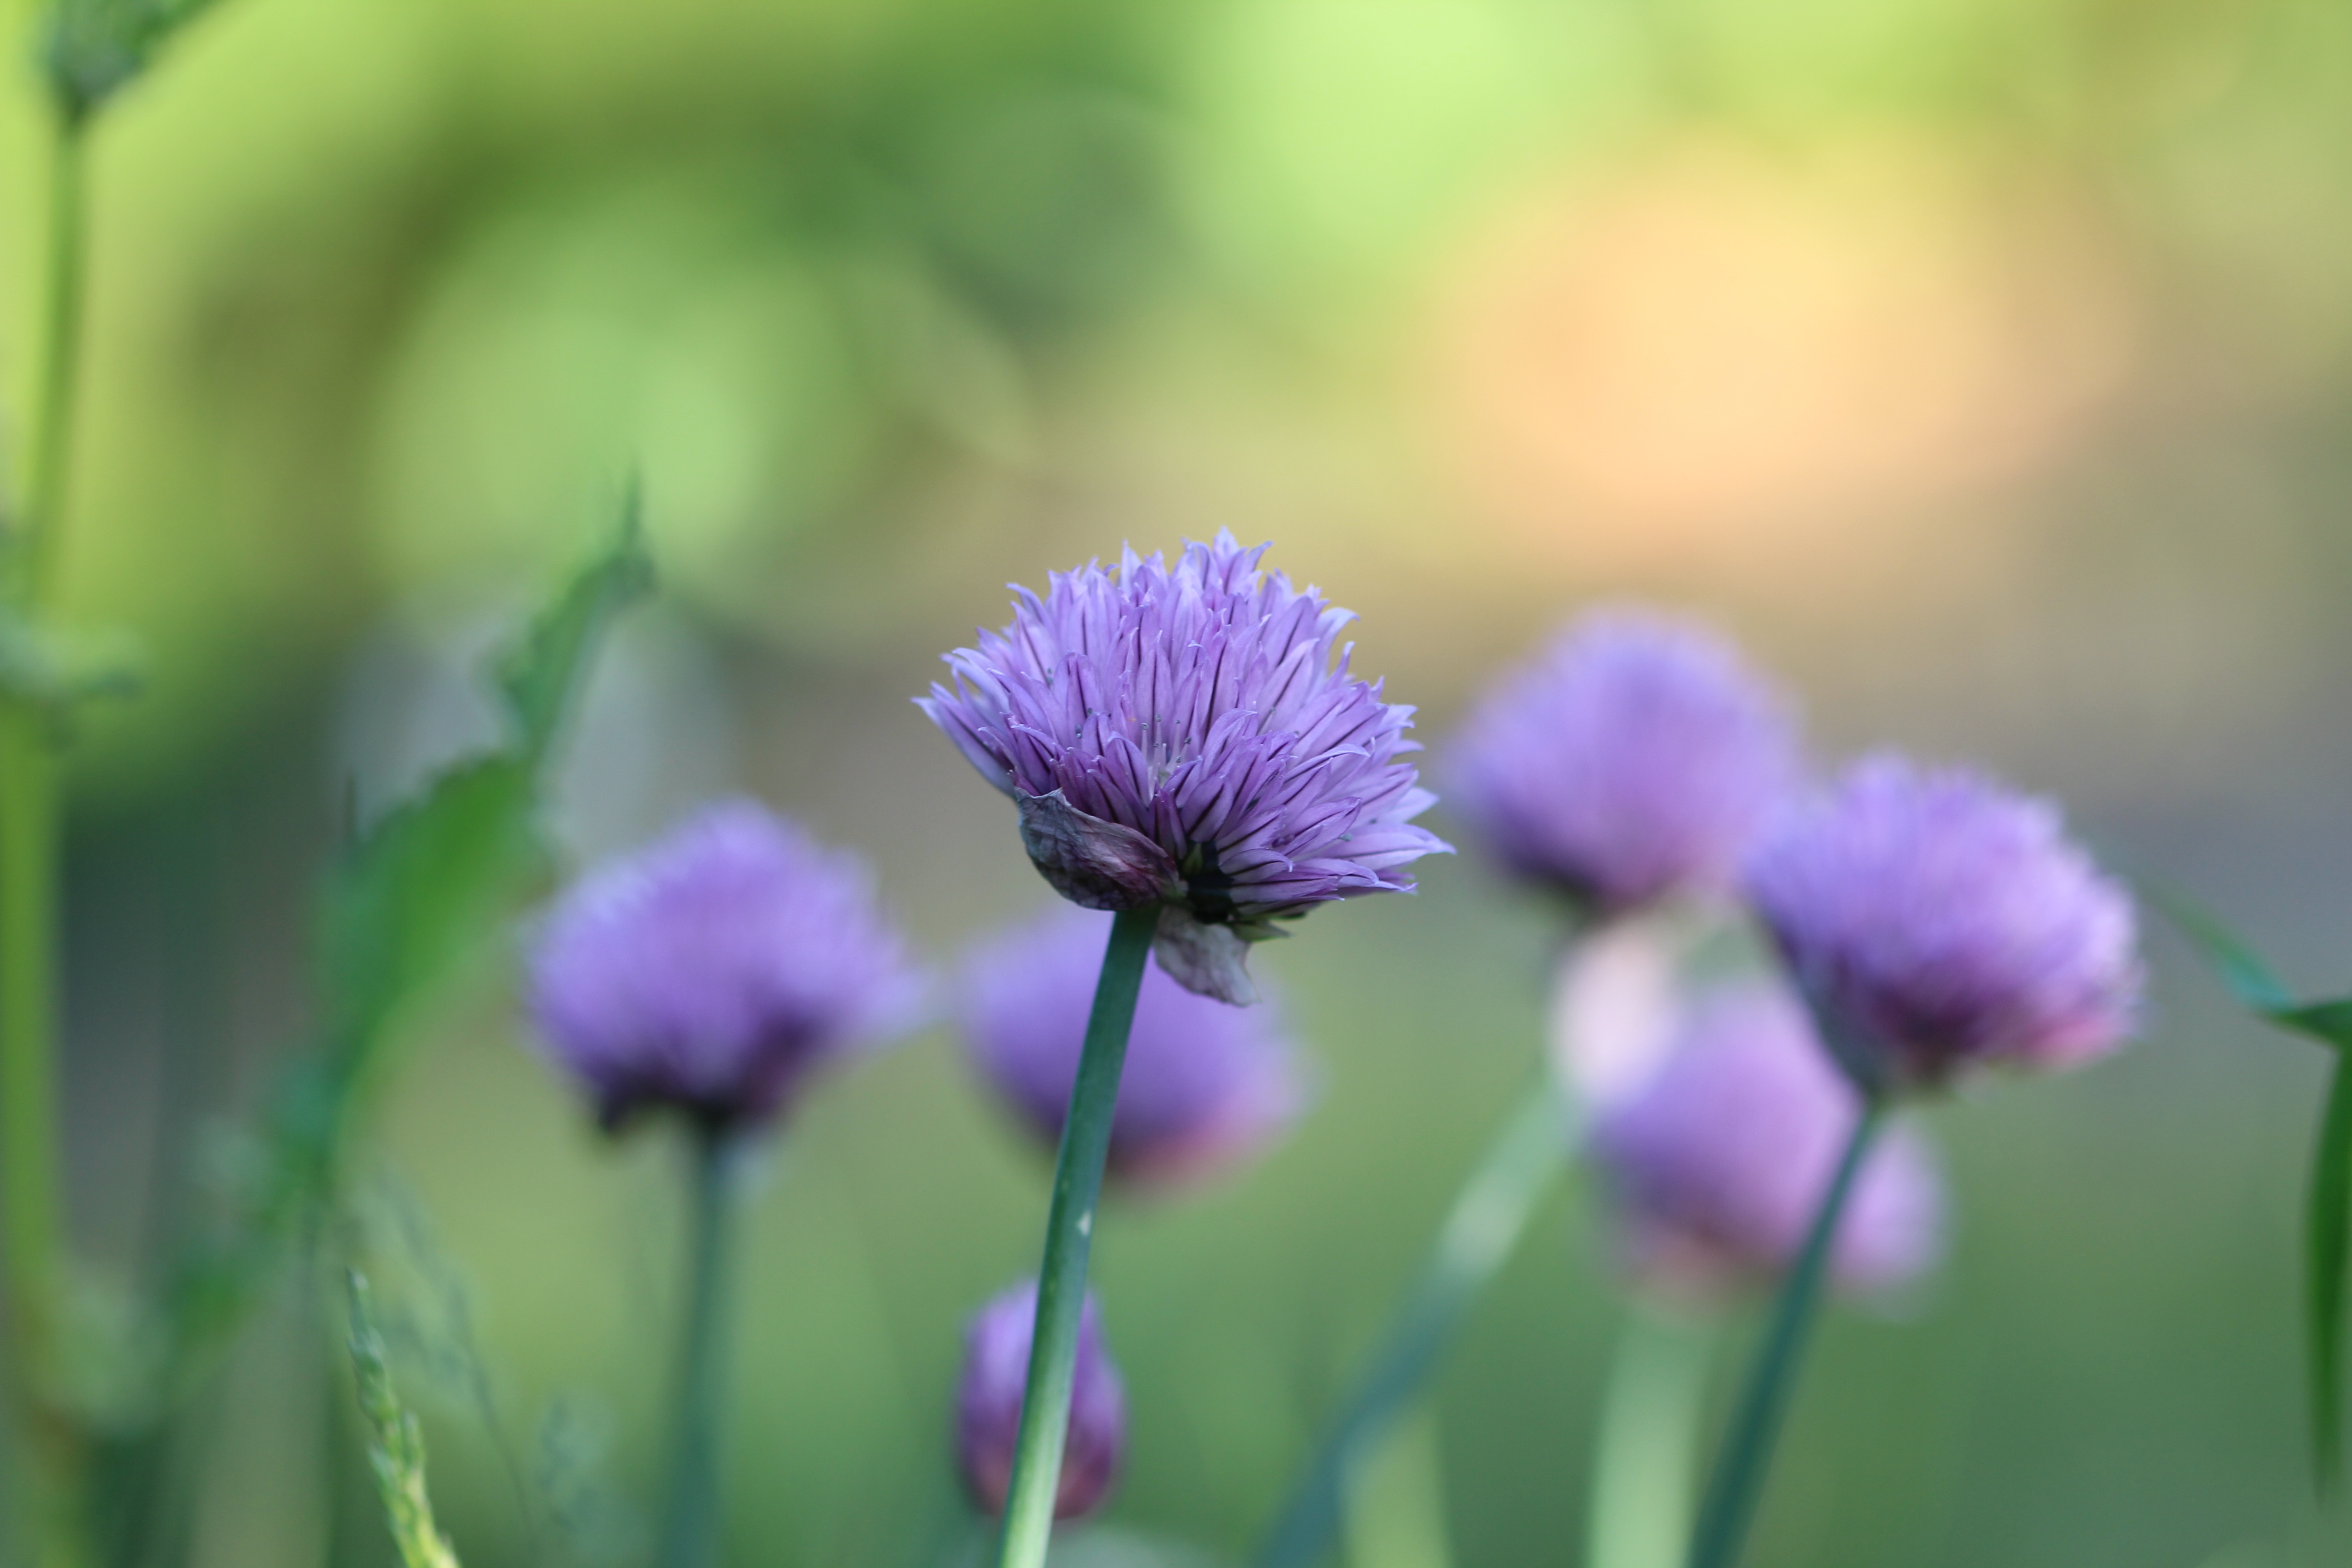
blossom, plant, field, meadow, prairie, flower, purple, petal, herb, botany, flora, wildflower, chives, macro photography, flowering plant, annual plant, plant stem, land plant